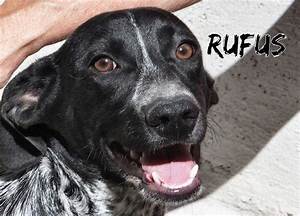
Label: cane